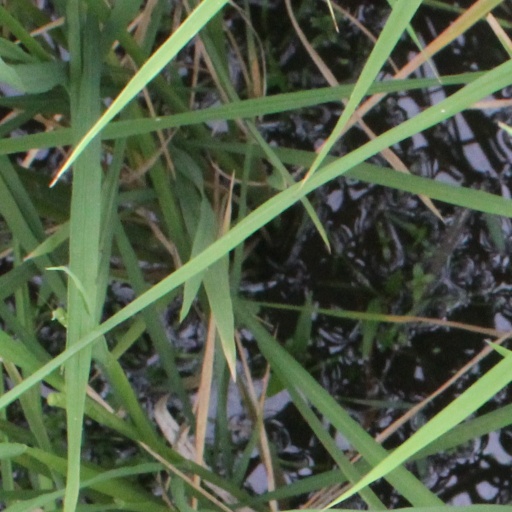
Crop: rice